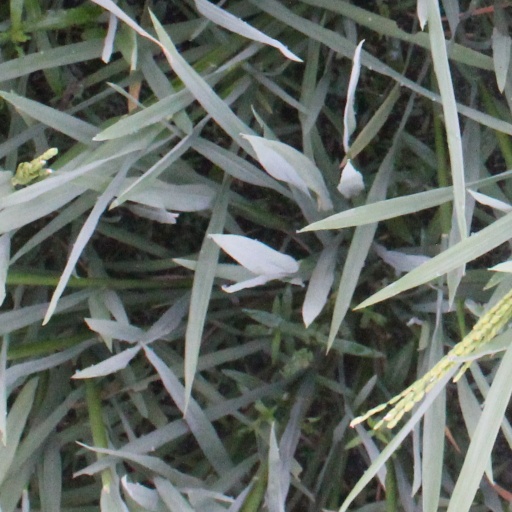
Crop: rice